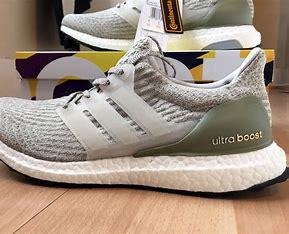
Brand: Adidas
Model: Ultra Boost